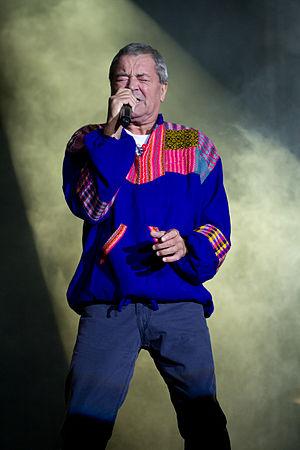
Le chanteur Ian Gillan du groupe de rock britannique Deep Purple, en concert au Músicos en la naturaleza 2013 à Hoyos del Espino, Ávila, en Espagne.
Ian Gillan est un chanteur rock né le 19 août 1945 à Hounslow, Londres. Chanteur le plus emblématique du groupe hard rock Deep Purple, il est aussi connu pour une carrière solo très riche et un bref passage au micro de Black Sabbath.